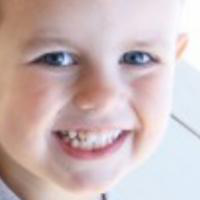
Age group: age 01-10